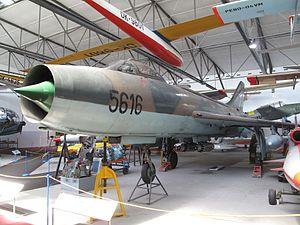
Le Musée de l'aviation de Prague-Kbely est un musée praguois principalement consacré à l'histoire de l'aviation militaire et civile tchécoslovaque puis tchèque.